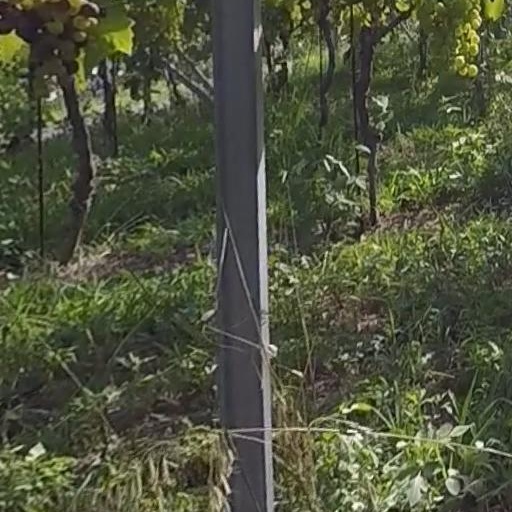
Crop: grape